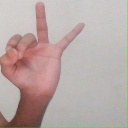
अक्षर: ण